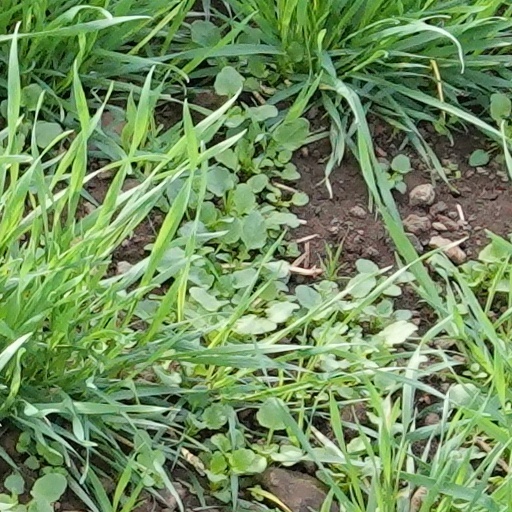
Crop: wheat